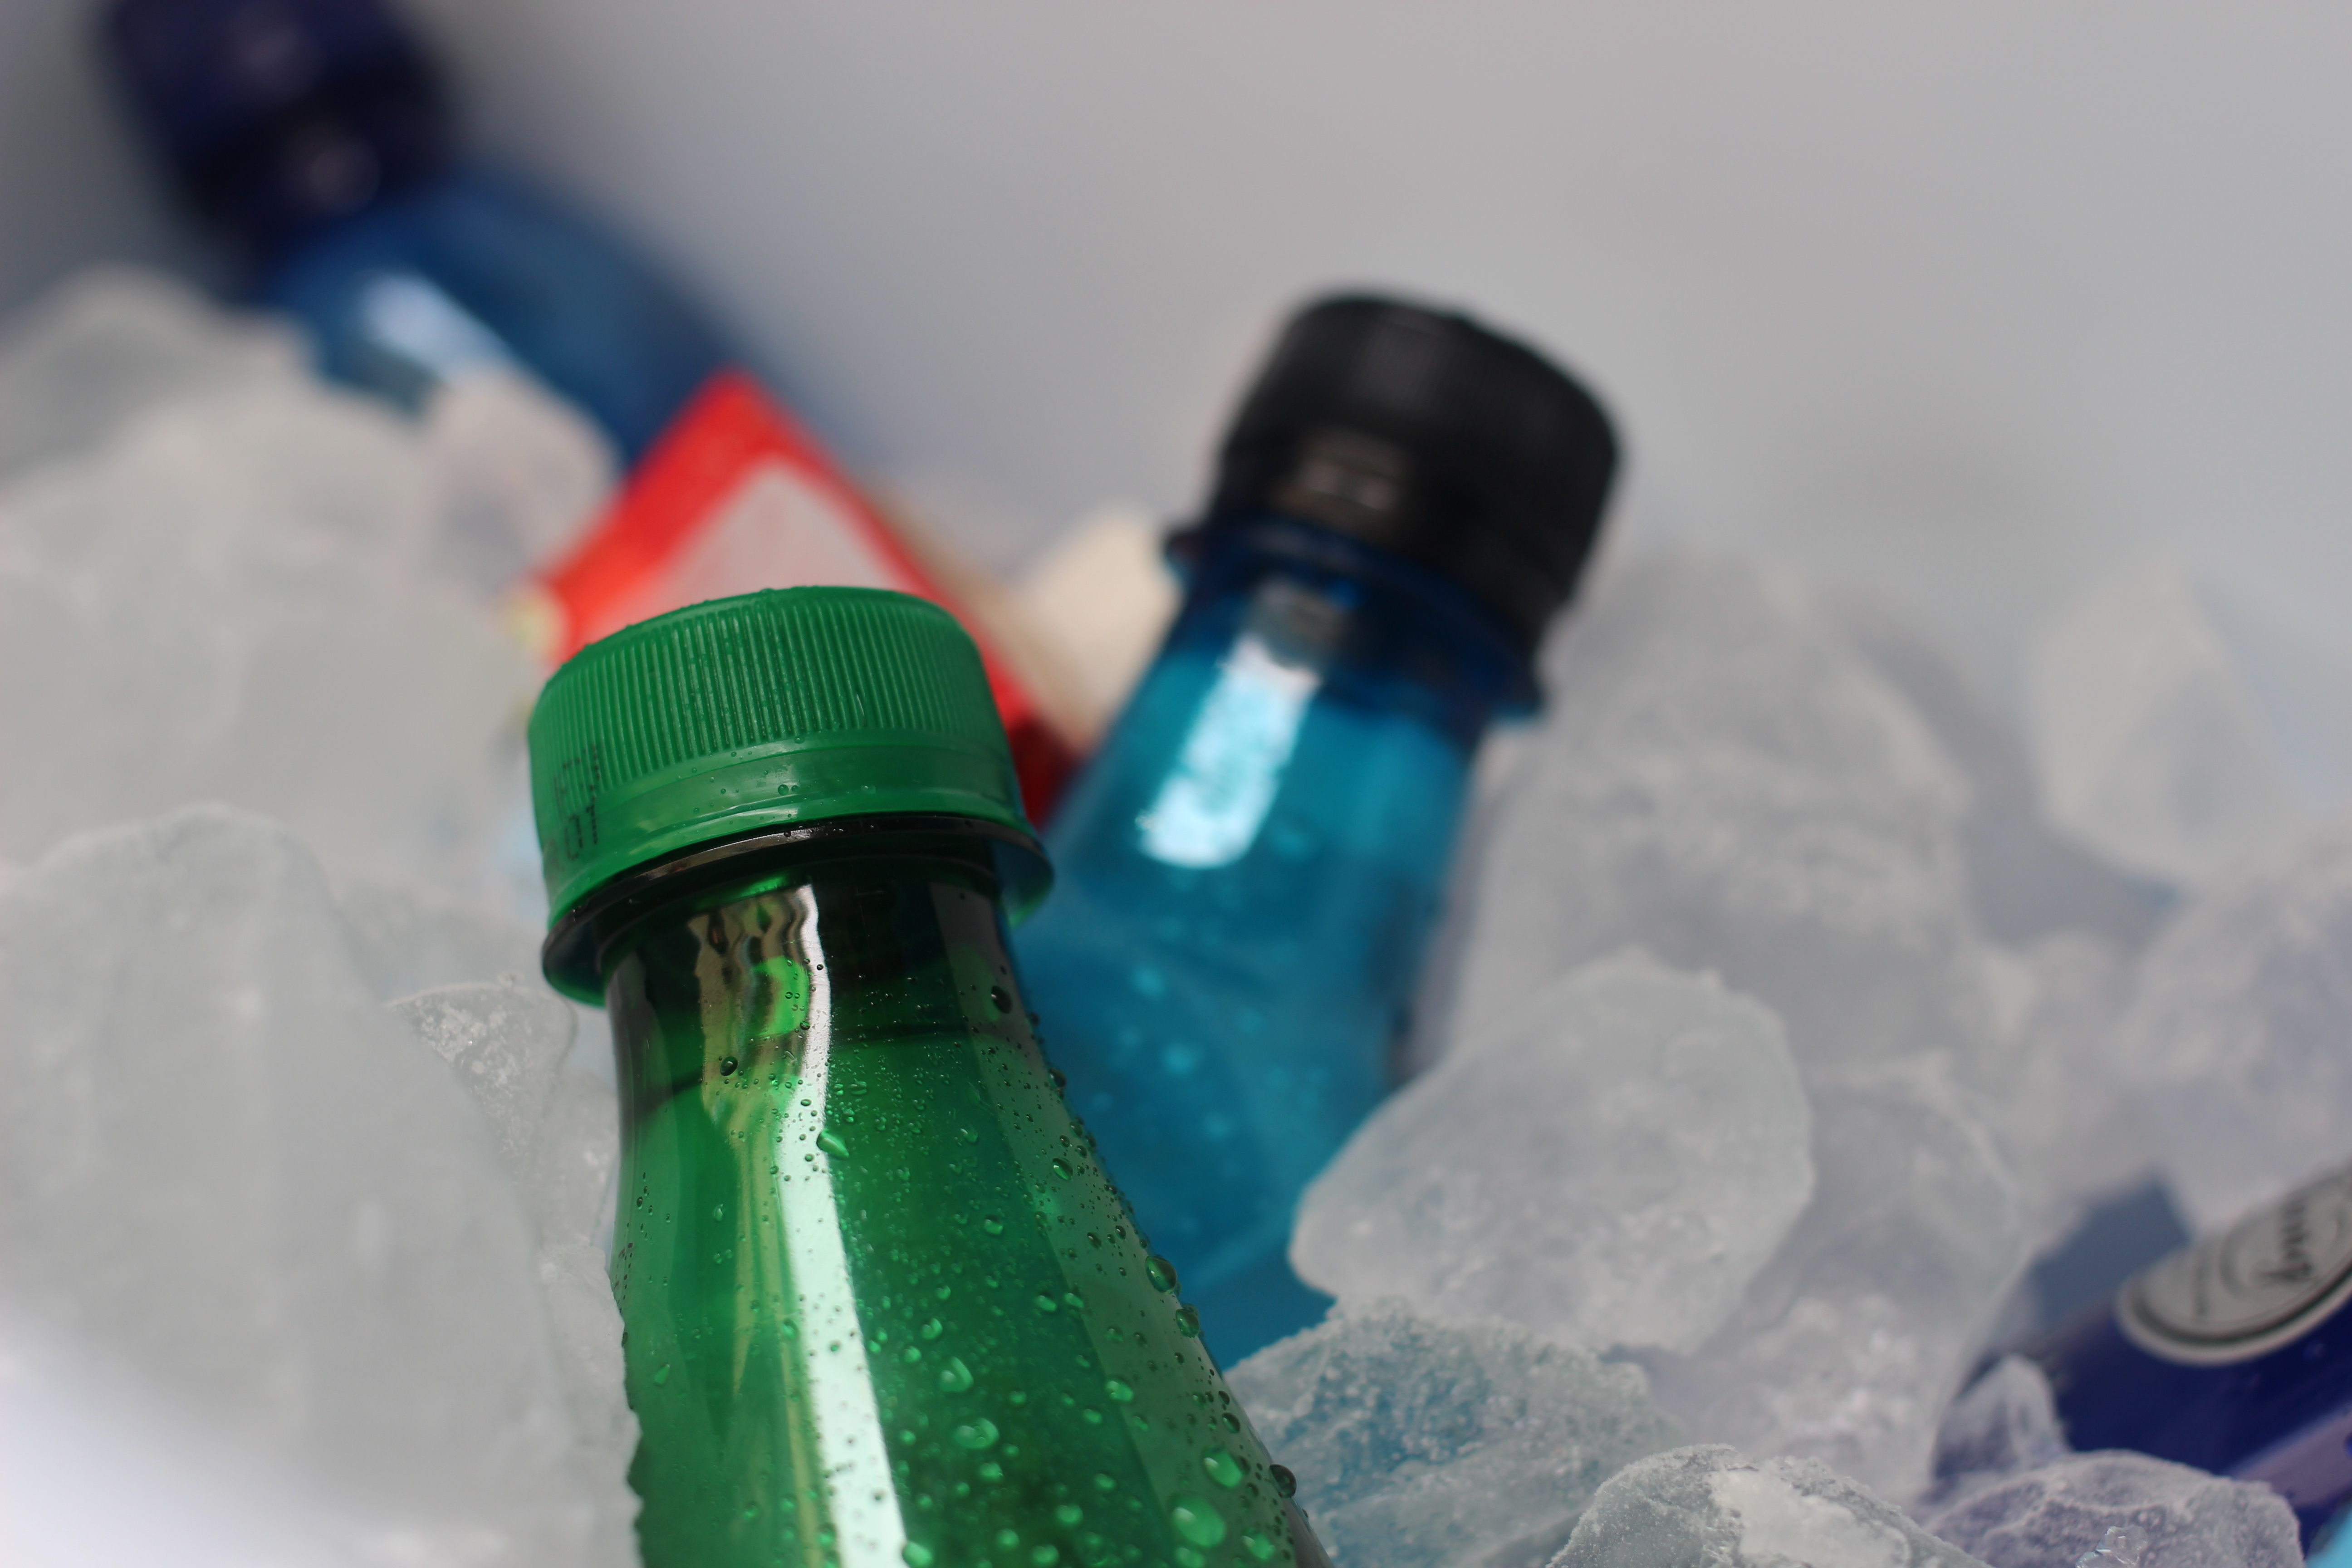
water, cold, summer, ice, green, color, drink, bottle, blue, alcohol, product, drinking, drinks, beverages, freezing, drinking water